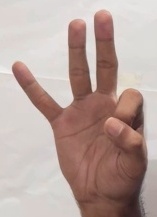
ASL sign: 9